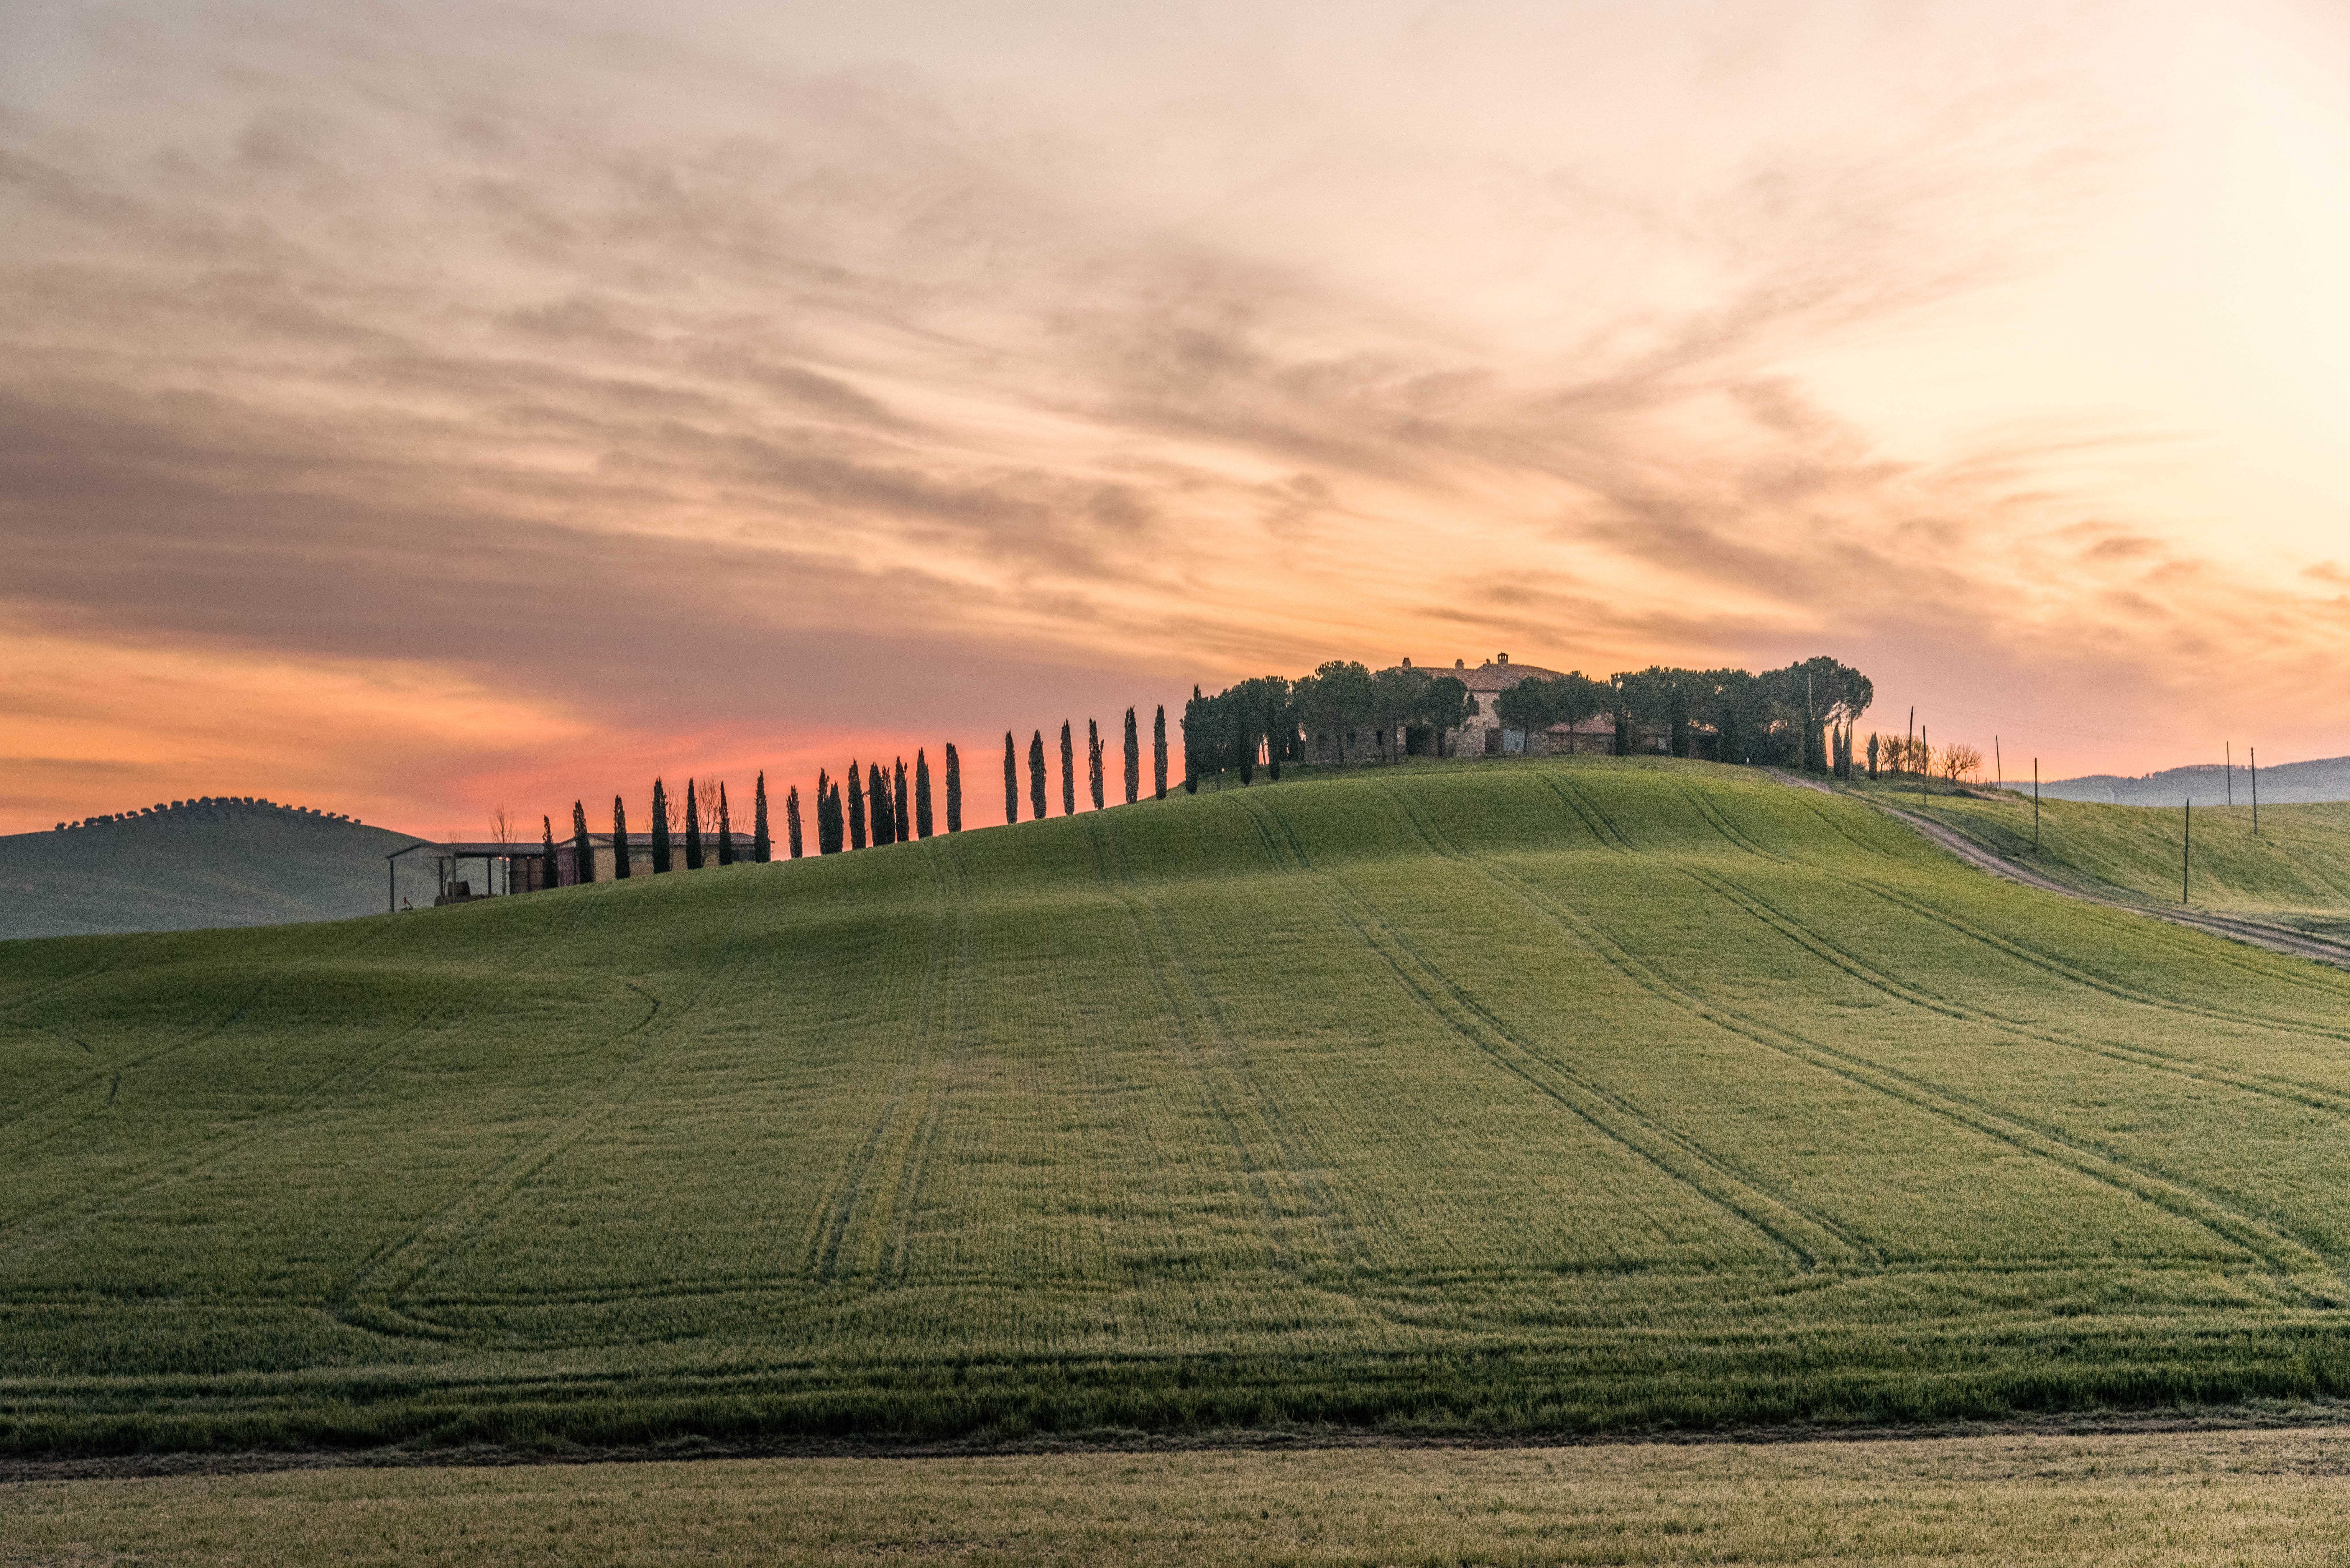
landscape, nature, grass, horizon, creative, cloud, sky, sun, sunrise, sunset, field, photography, prairie, morning, hill, dawn, land, photo, dusk, europe, toolkit, color, scenery, italy, set, agriculture, plain, free, elements, use, fantastic, grassland, cc, colours, photoshop, remix, non, commons, commercial, 14, wide, angle, lightroom, 5, adobe, nice, 11, image, scape, 4, 12, 6, 13, lenny, k, edit, actions, noncommercial, distribute, lennykphotography, rural area, meteorological phenomenon, atmospheric phenomenon